1997 Toronto International Film Festival

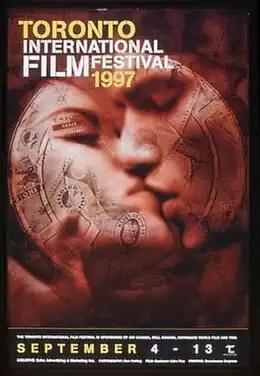
Festival poster

The 22nd Toronto International Film Festival ran from September 4 to September 13, 1997. This festival was notable for the introduction of the Masters programme to TIFF.